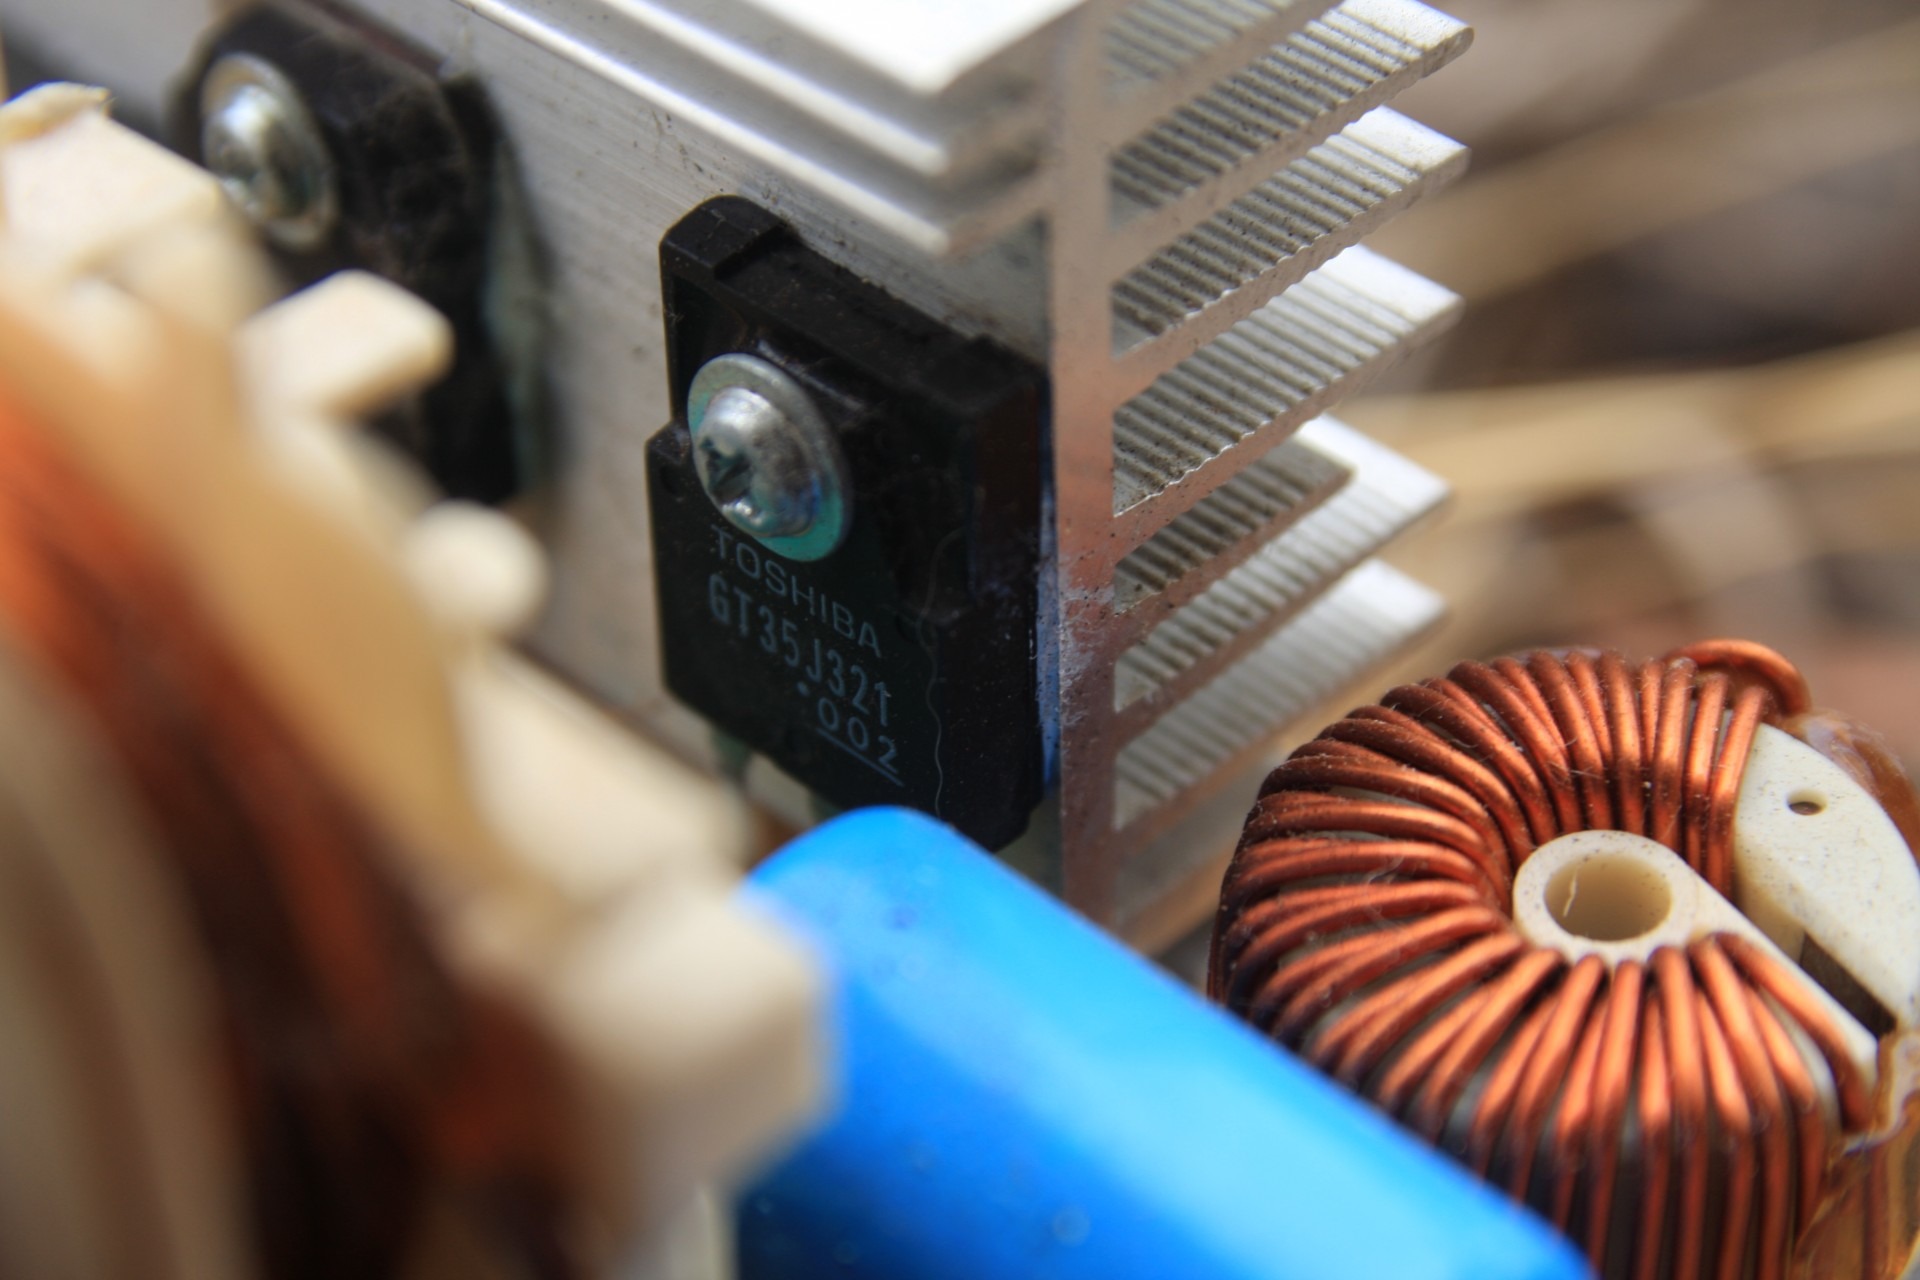
board, technology, wheel, color, close up, engineering, electronics, design, digital, hardware, circuit, processor, chip, motherboard